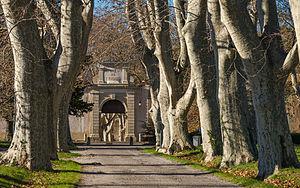
Une route bordée par des Platanus × hispanica (platanes communs) et la porte d'entrée monumentale de la manufacture de draps de Villeneuvette (1667). Villeneuvette, Hérault, France.
La manufacture de Villeneuvette fut créée en 1673 et déclarée manufacture royale en 1677. Depuis 2014, ses anciens bâtiments sont classés au titre des monuments historiques et se situent à l'ouest de Montpellier, au bord de la rivière Dourbie sur la commune de Villeneuvette dans le département de l'Hérault.